ABM domain

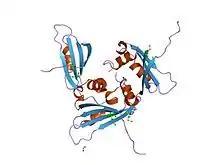
crystal structure of putative antibiotic biosynthesis monooxygenase from bacillus cereus

In molecular biology, the ABM domain is a protein domain found in monooxygenases. These enzymes are involved in the biosynthesis of several antibiotics by "Streptomyces" species and can perform oxygenation without the assistance of any of the prosthetic groups, metal ions or cofactors typically associated with activation of molecular oxygen. The structure of ActVA-Orf6 monooxygenase from "Streptomyces coelicolor", which is involved in actinorhodin biosynthesis, reveals a dimeric alpha+beta barrel topology. There is also a conserved histidine that is likely to be an active site residue. In the "S. coelicolor" protein SCO1909 this domain occurs as a repeat.